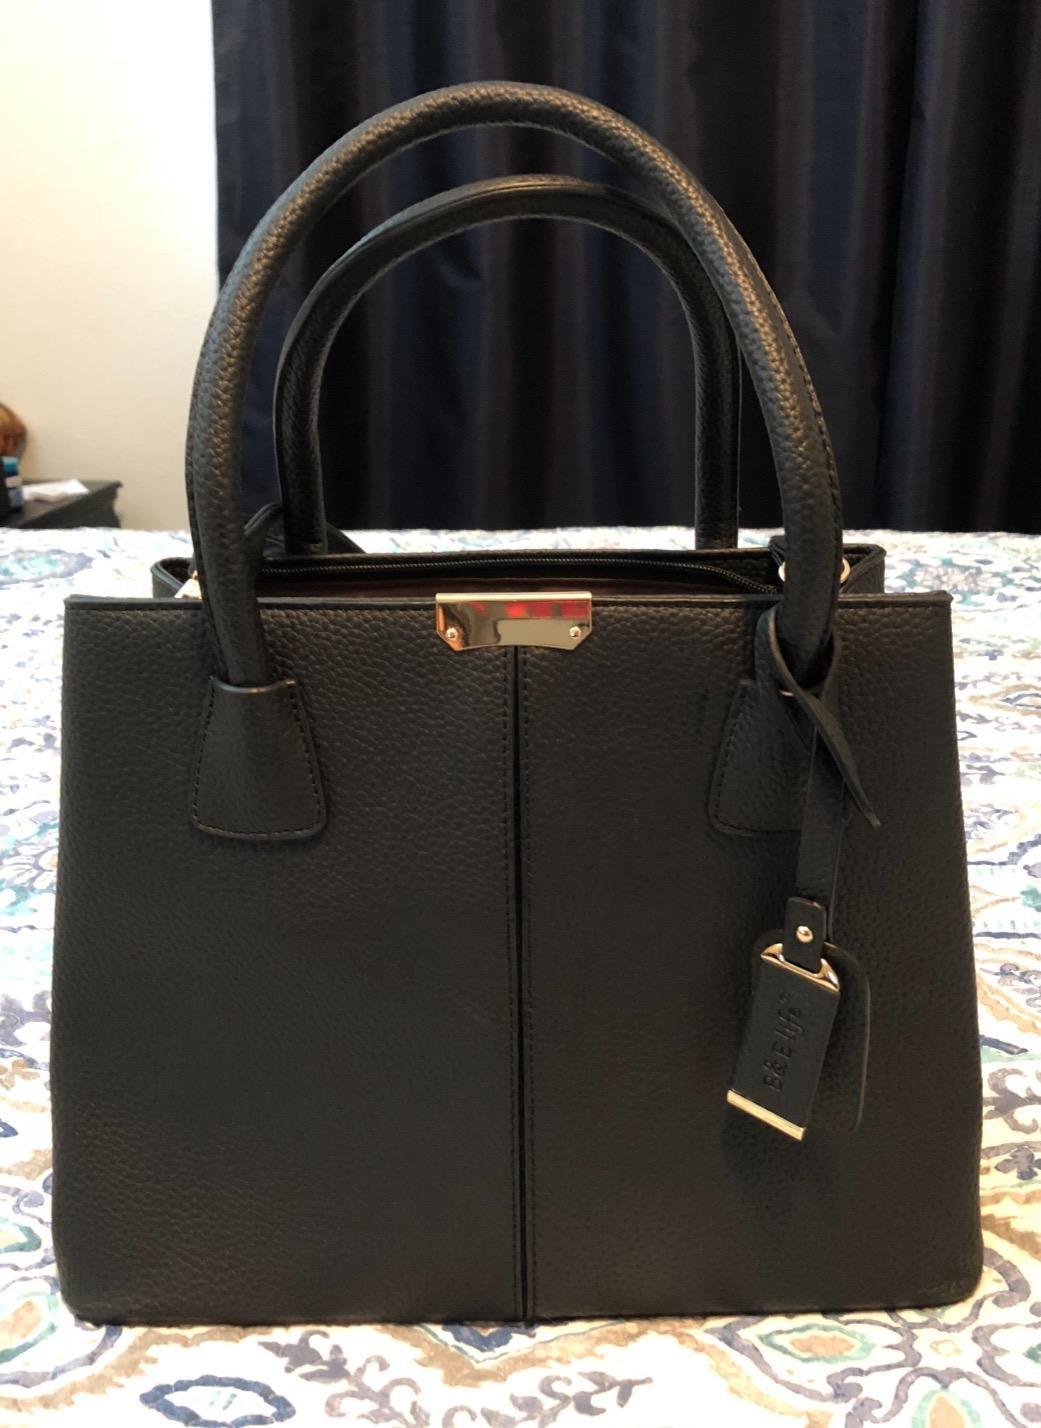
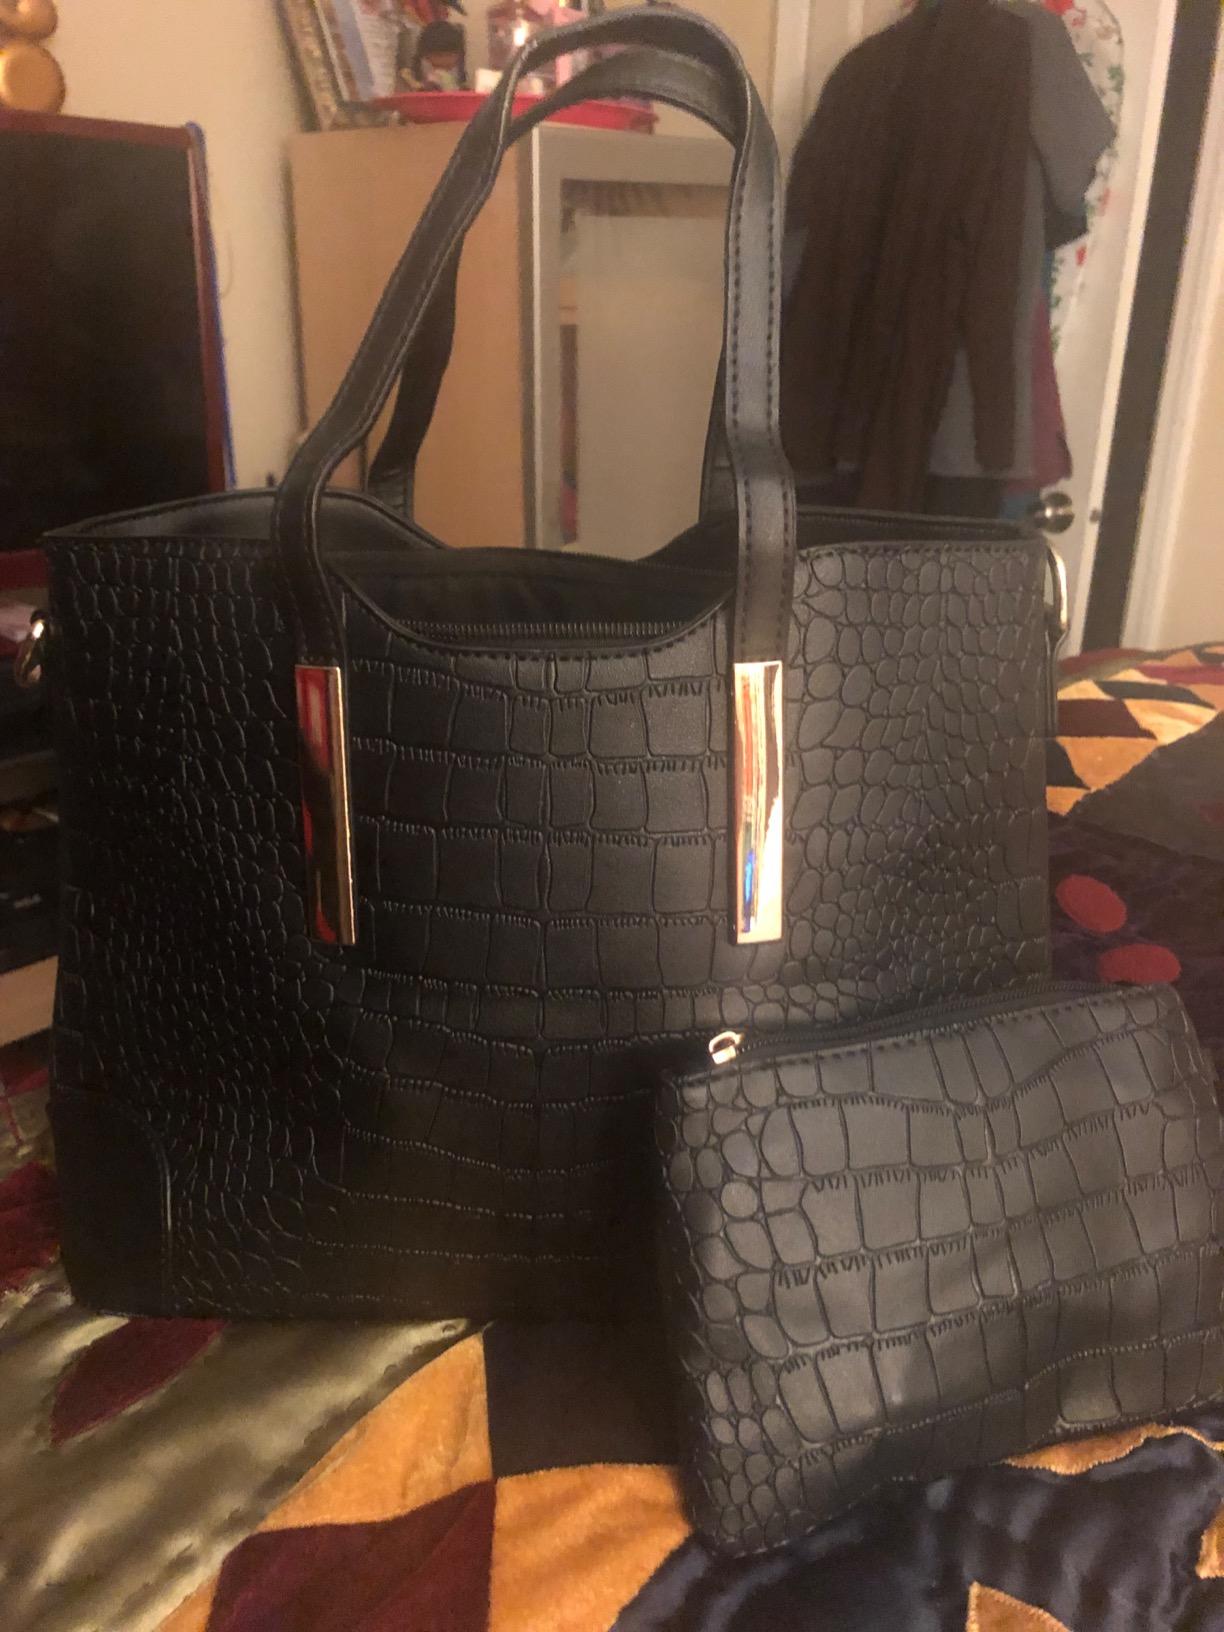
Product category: accessories_handbag
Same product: no